ADI Design Museum

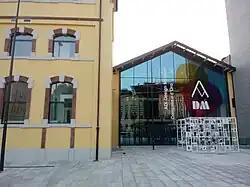

The ADI Design Museum is a museum in Milan, Italy, which houses the historical collection of the ADI Compasso d'Oro Foundation, as well as hosting temporary exhibitions, public talks and other initiatives. It is dedicated to the understanding and promotion of good design in Italy and abroad.